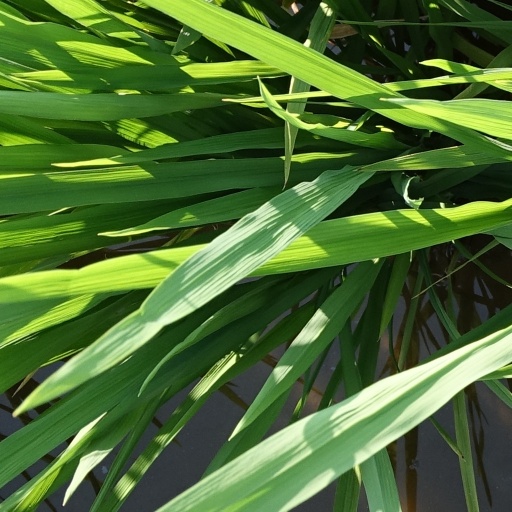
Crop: rice